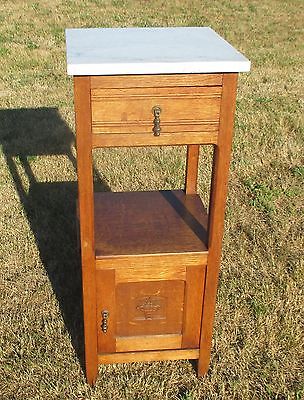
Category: cabinet